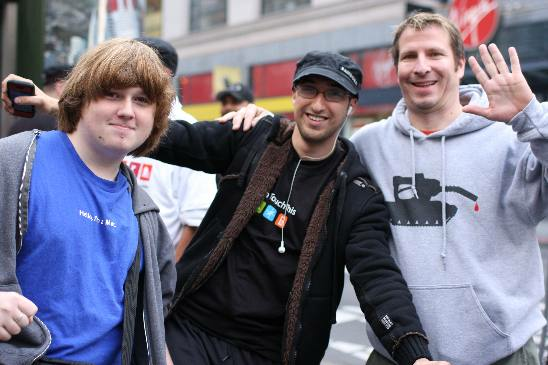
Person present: Yes